Jure Balažič

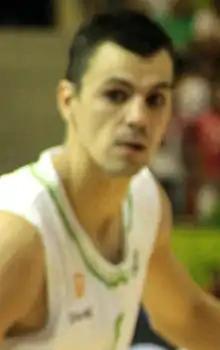
Balažič at the EuroBasket 2013

Jure Balažič (born September 12, 1980) is a Slovenian retired professional basketball player. He is a 204 cm tall power forward position.